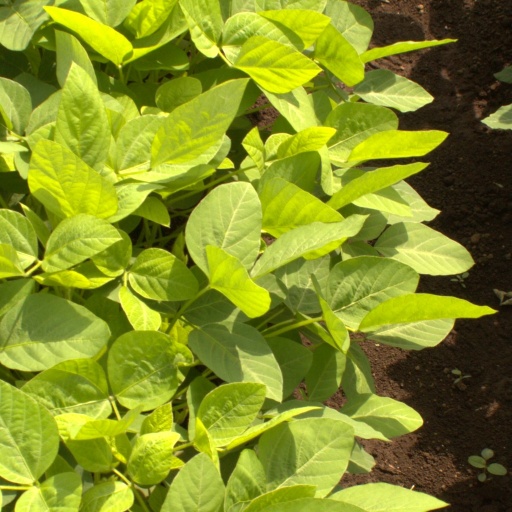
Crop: soybean